Otia Imperialia

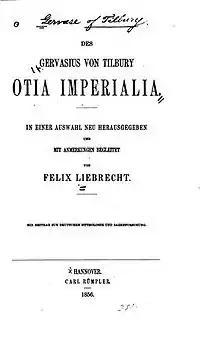
Title page of 1856 edition

Otia Imperialia ("Recreation for an Emperor") is an early 13th-century encyclopedic work, the best known work of Gervase of Tilbury. It is an example of speculum literature. Also known as the "Book of Marvels", it primarily concerns the three fields of history, geography, and physics, but its credibility has been questioned by numerous scholars including philosopher Gottfried Leibniz, who was alerted to the fact that it contains many mythical stories. Its manner of writing is perhaps because the work was written to provide entertainment to Holy Roman Emperor Otto IV. However, many scholars consider it a very important work in that it "recognizes the correctness of the papal claims in the conflict between Church and Empire." It was written between 1210 and 1214, although some give the dates as between 1209 and 1214 and numerous authors state it was published c.1211. These earlier dates must be questioned, however, as the "Otia" contains stories that take place in 1211 and later. S. E. Banks and James W. Binns, editors and translators of what is considered to be the definitive version of the "Otia", suggest that the work was completed in the last years of Otto IV's life, saying "it seems most likely [...] that the work was sent to Otto sometime in 1215", due to the inclusion of the death of William the Lion, King of Scotland, which took place in 1214, and the fact that King John was still living while it was written; John died in 1216.